Don C. Price

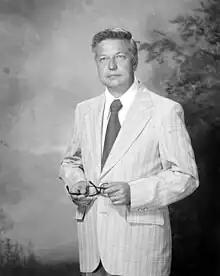
Price in 1975

Don C. Price (August 4, 1926 – February 6, 2017) was an American politician. He served as a Democratic member for the 11th district of the Florida House of Representatives.